Sebastian Vollmer

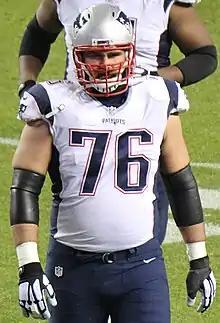
Vollmer with the New England Patriots in 2015

Sebastian Georg Vollmer (born 10 July 1984) is a German former professional American football player who was an offensive tackle for the New England Patriots of the National Football League (NFL). He played college football for the Houston Cougars and was selected by the Patriots in the second round of the 2009 NFL draft and played his entire eight-year career with the team. He was named a second-team All-Pro in 2010.